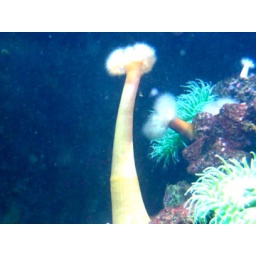
this under water plant creature makes me think of his work